Clovis point

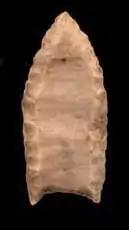
Folsom point for comparison

Clovis points are the characteristically fluted projectile points associated with the New World Clovis culture, a prehistoric Paleo-American culture. They are present in dense concentrations across much of North America and they are largely restricted to the north of South America. There are slight differences in points found in the Eastern United States sometimes leading them to be called "Clovis-like". Clovis points date to the Early Paleoindian period, with all known points dating from roughly 13,400–12,700 years ago (11,500 to 10,800 C14 years BP). As an example, Clovis remains at the Murry Springs Site date to around 12,900 calendar years ago (10,900 ± 50 C14 years BP). Clovis fluted points are named after the city of Clovis, New Mexico, where examples were first found in 1929 by Ridgely Whiteman.